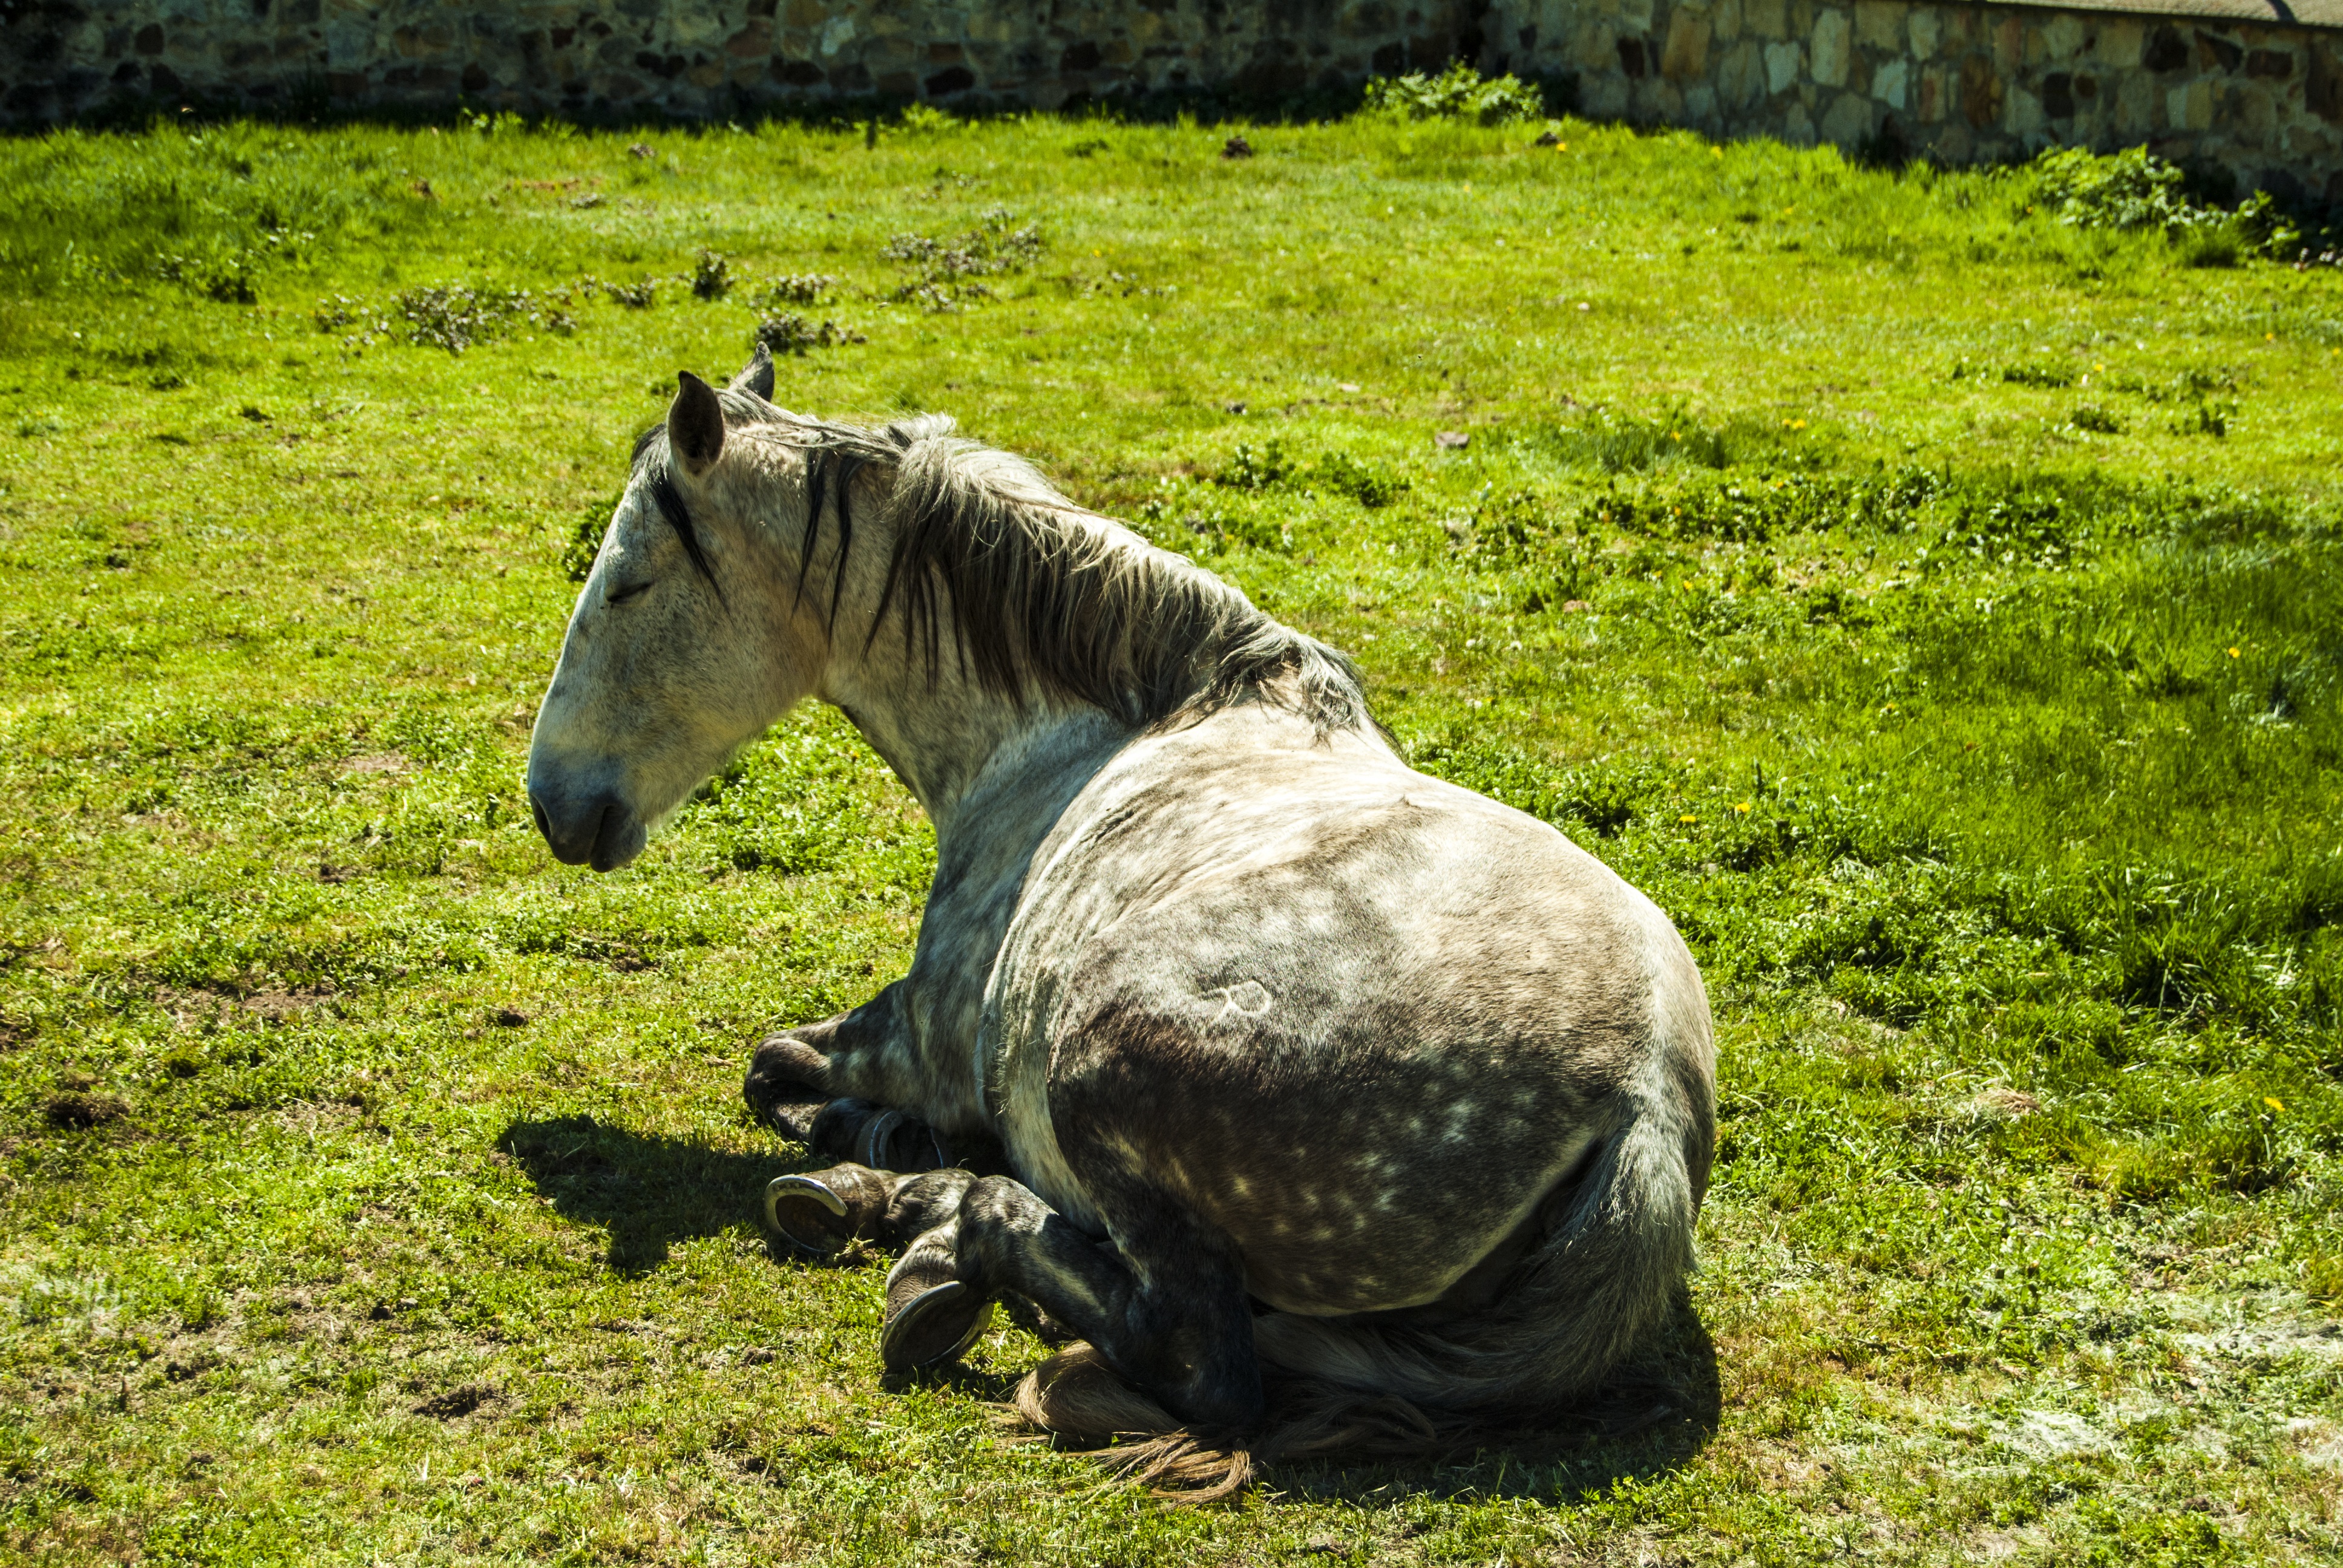
nature, grass, field, wildlife, spring, horse, mammal, stallion, rest, fauna, mare, rural area, horse like mammal